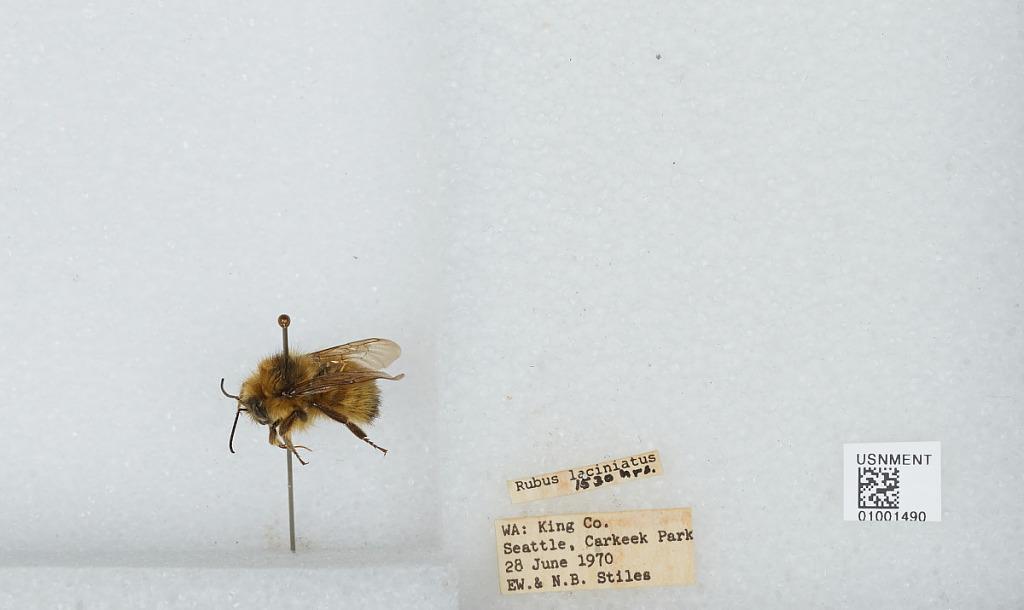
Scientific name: Bombus (Pyrobombus) flavifrons Cresson
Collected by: E. Stiles & N. Stiles
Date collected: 1970-6-28
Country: United States
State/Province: Washington
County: King
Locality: Carkeek Park, Seattle
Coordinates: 47.7128, -122.378